Pre-Columbian era

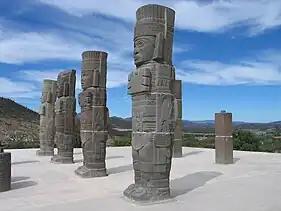

These Indigenous civilizations are credited with many inventions: building pyramid temples, mathematics, astronomy, medicine, writing, highly accurate calendars, fine arts, intensive agriculture, engineering, an abacus calculator, and complex theology. They also invented the wheel, but it was used solely as a toy. In addition, they used native copper, silver, and gold for metalworking.